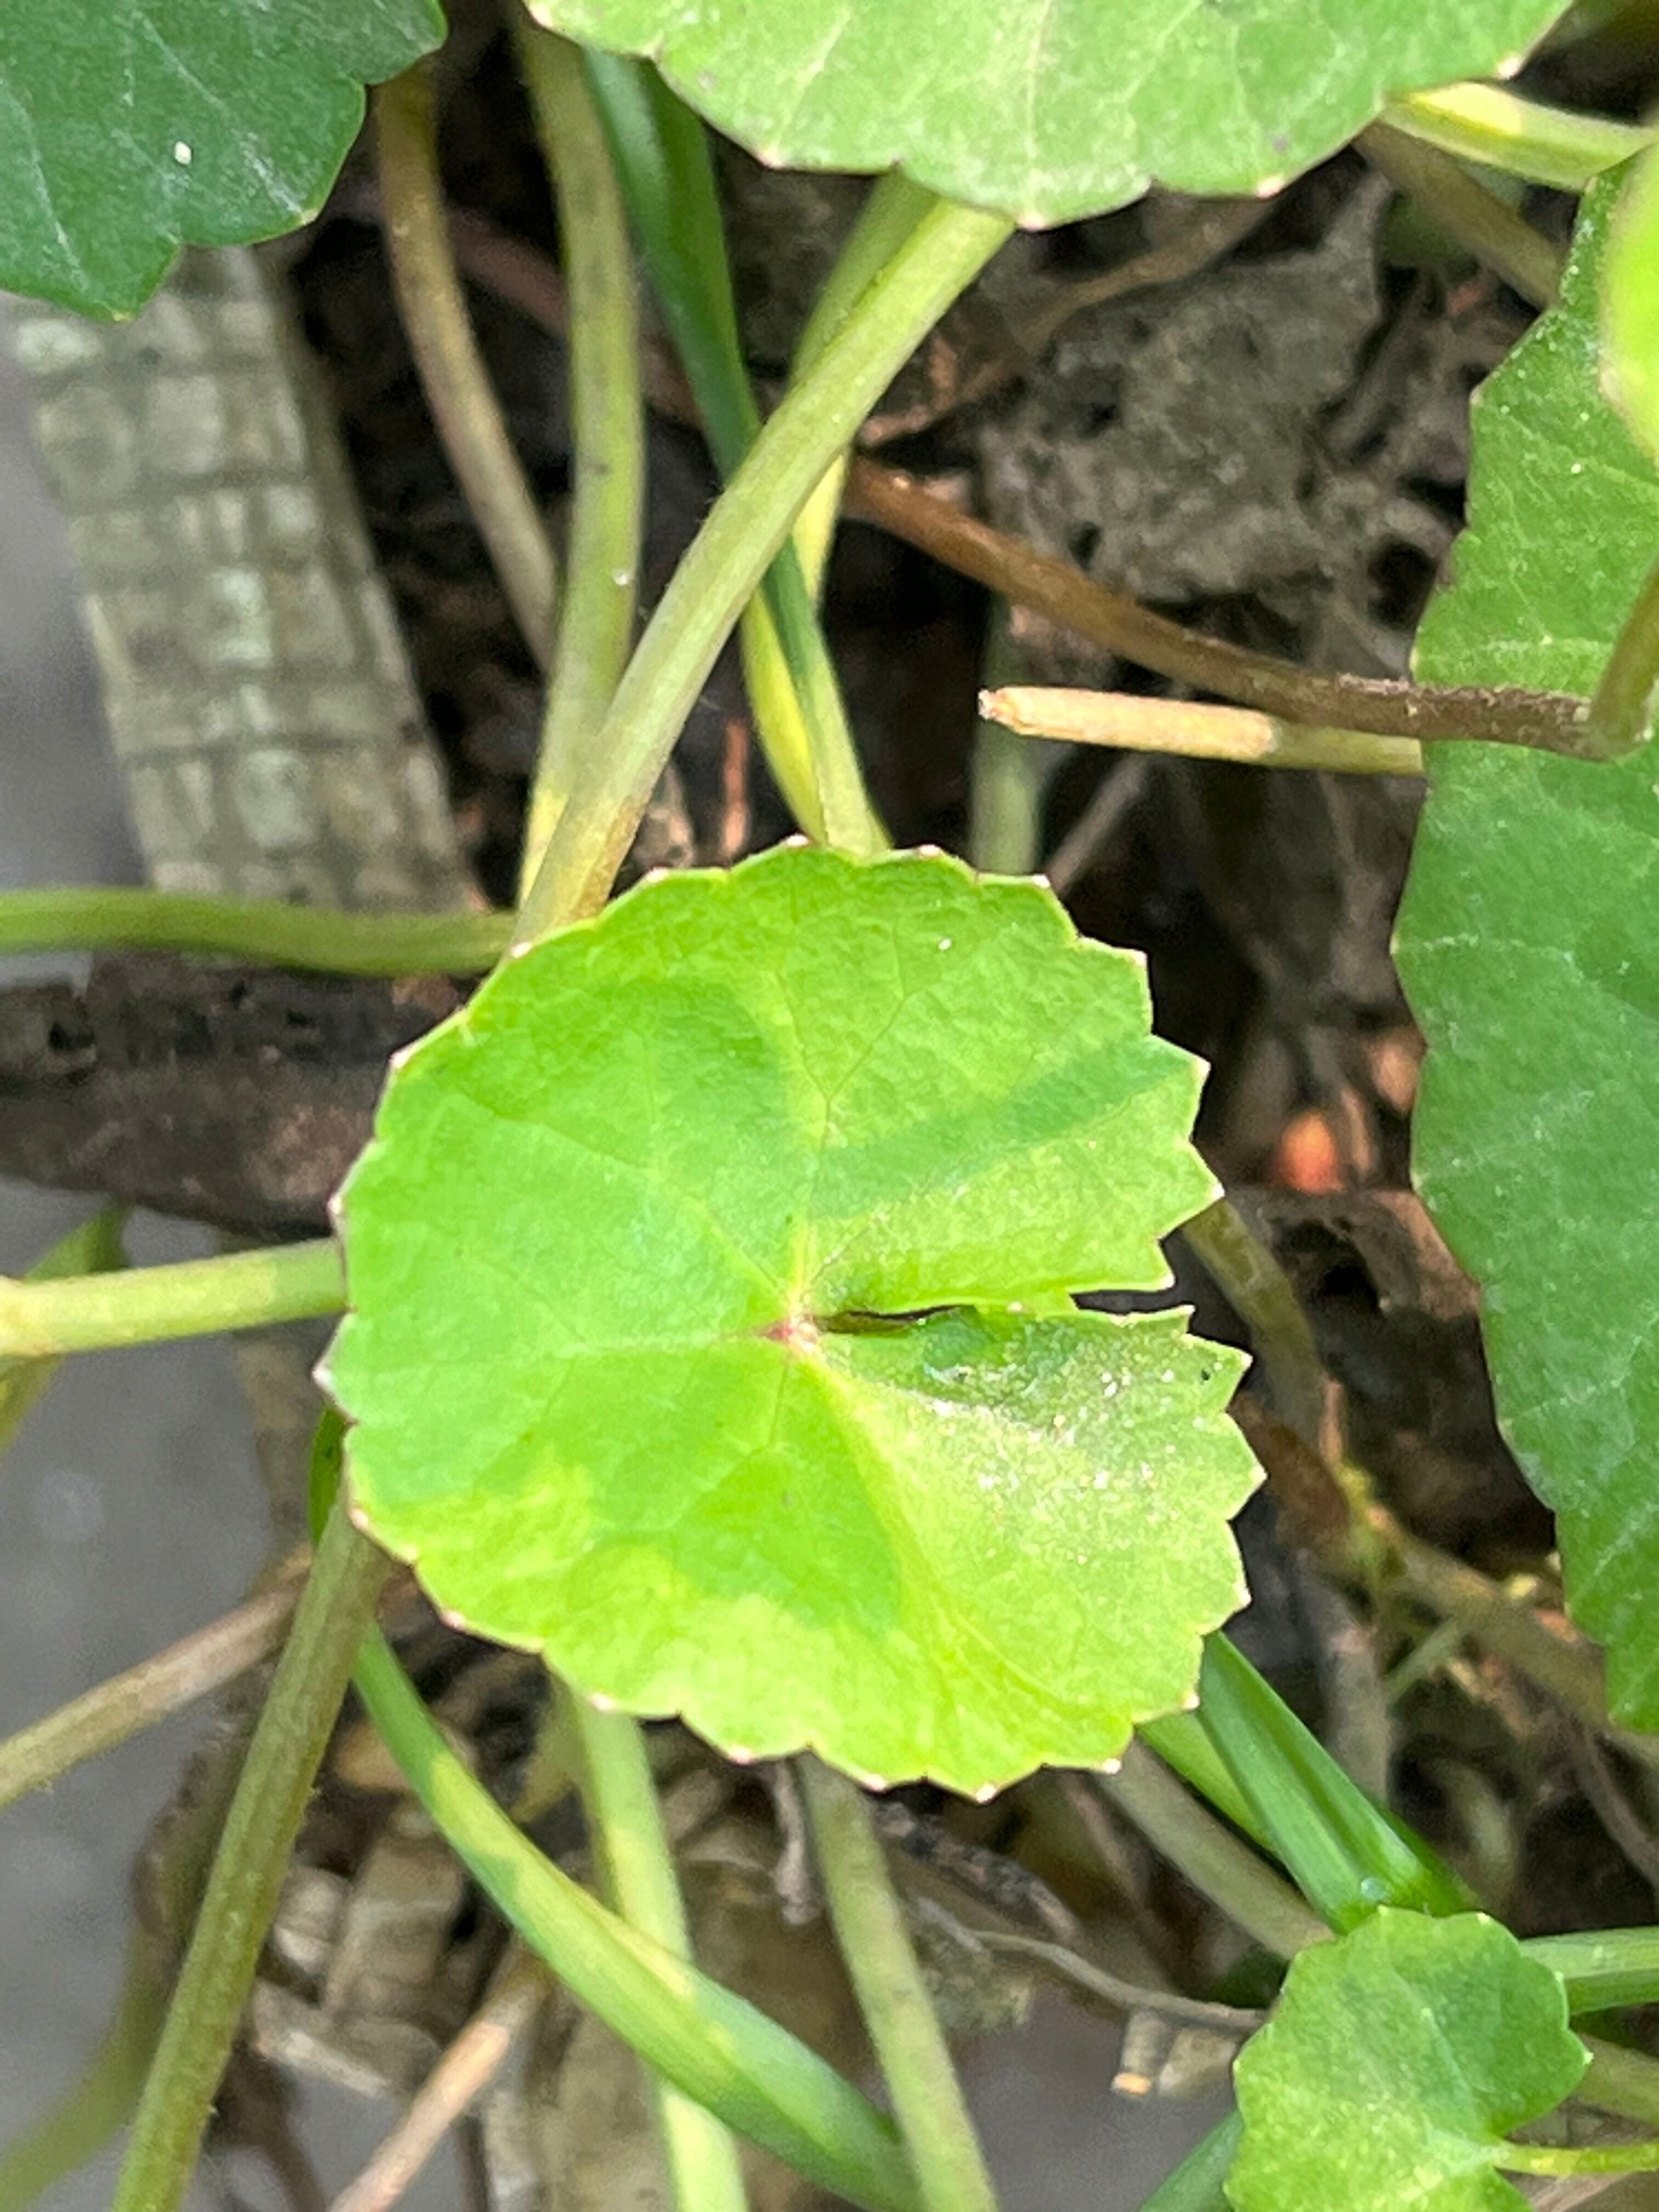
Plant species: centella-asiatica